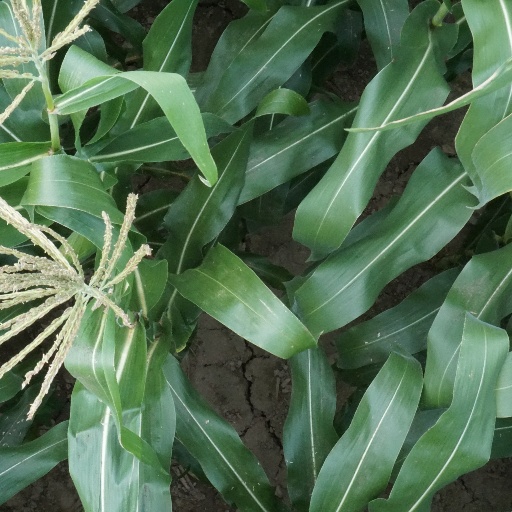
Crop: maize; corn